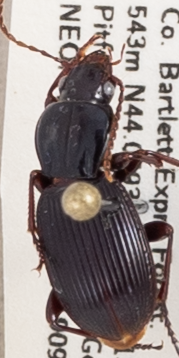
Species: Pterostichus tristis
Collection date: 2019-09-18
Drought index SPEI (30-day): -0.226
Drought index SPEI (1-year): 1.01
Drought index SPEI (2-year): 0.6652